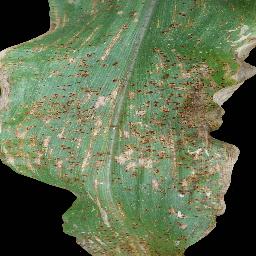
Label: Corn___Common_rust